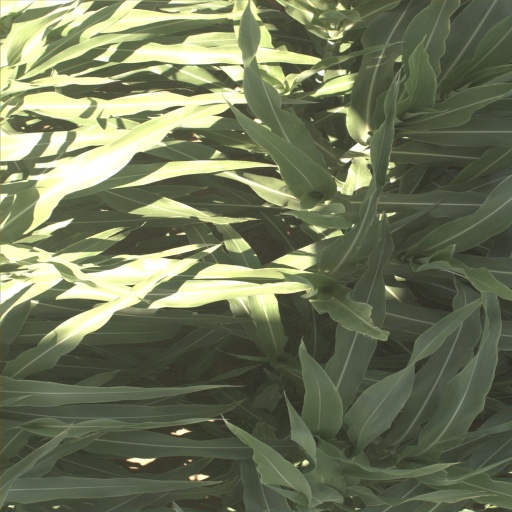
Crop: sorghum